Anatolic Theme

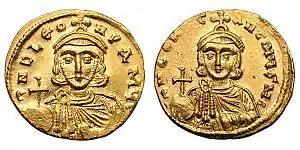
Gold "solidus" of Leo III the Isaurian and his son, Constantine V

Directly facing the forces of the Caliphate during its first centuries of existence, and benefiting from its support of the Isaurian emperors, the Anatolic Theme was the most powerful and most prestigious of the themes. Its very power, however, also meant that it was a potential threat to the emperors: already in 669, the thematic army revolted and forced Constantine IV (r. 668–685) to re-install his brothers, Heraclius and Tiberius as his co-emperors, while in 695 a former "stratēgos", Leontios (r. 695–698), usurped the throne from Justinian II (r. 685–695, 705–711), and in 717 the then "stratēgos", Leo the Isaurian, became emperor (Leo III, r. 717–741) after deposing Theodosios III (r. 715–717). Henceforth, the Anatolics would be stalwart supporters of the Isaurians, including their iconoclastic policies, and in 742 Leo III's son and successor, Constantine V, found refuge and support in the theme against the usurper Artabasdos.